History of Pakistan (1947–present)

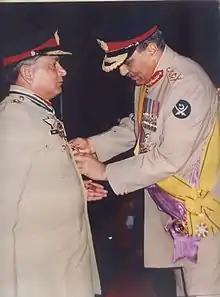
General Zia-ul-Haq (right)

Sheikh Mujibur Rahman then launched a non-cooperation movement which effectively paralysed the state machinery in East Pakistan. Talks between Bhutto and Rehman collapsed and President Khan ordered armed action against the Awami League. Operations Searchlight and Barisal led to a crackdown on East Pakistani politicians, civilians, and student activists. Sheikh Mujib was arrested and extradited to Islamabad, while the entire Awami League leadership escaped to India to set up a parallel government. A guerrilla insurgency was initiated by the Indian-organised and supported "Mukti Bahini" ("freedom fighters"). Millions of Bengali Hindus and Muslims took refuge in eastern India leading to Indian Prime Minister Indira Gandhi announcing support for the Bangladesh liberation war and providing direct military assistance to the Bengalis. In March 1971 regional commander Major General Ziaur Rahman declared the independence of East Pakistan as the new nation of Bangladesh on behalf of Mujib.